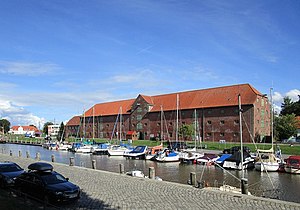
Tønning (Slesvig) / Galleri
Pakhuset i Tønning
Tønning er en havneby